Treehouse of Horror VI

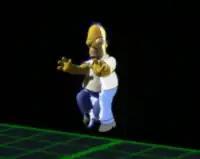
In what Bill Oakley considers the "money shot", Homer steps into the 3D world

A large portion of "Homer" was three dimensional and computer-animated. Supervising director David Silverman was aiming for something better than most computer animation of the time. The animation was provided by Pacific Data Images (PDI) and overseen by Tim Johnson. The animators at PDI worked closely with the 2D animators on "The Simpsons" and worked hard not to "reinvent the character[s]". The animators storyboarded the segments and showed the PDI animators how they would have handled the scenes. While designing the 3D model of Bart, the animators did not know how they would show Bart's hair. However, they realized that there were vinyl Bart dolls in production and purchased one to use as a model. One of the most difficult parts for the PDI animators was to make Homer and Bart move properly without making them look robotic.